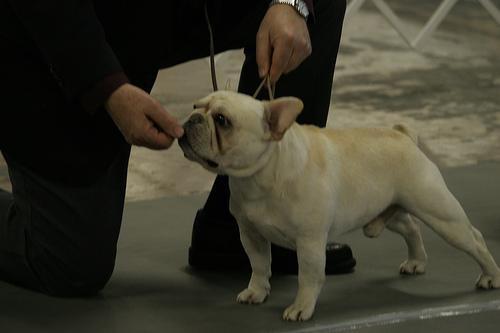
French_bulldog